Dmitry Gudkov

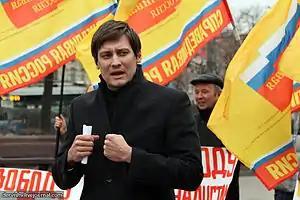
Dmitry Gudkov during a public gathering in defense of the rights of journalists. Moscow, March 2011

A significant part of his political career, Dmitry Gudkov followed his father. In 2001 Gennady Gudkov won in the by-elections to the 3rd Duma and joined the deputy group "People's Deputy", and Dmitry Gudkov got a job in the staff of this group. In 2003, he followed his father to the People's Party of the Russian Federation (NPRF): while Gennady Gudkov was deputy chairman of the party, Dmitry Gudkov substituted the head of the press department, and after the father was elected a chairman of the party in April 2004, Dmitry Gudkov was promoted to a position of a head. He was involved in the coordination of the youth policy of the NPRF, participated in the creation of the Youth Public Chamber. In December 2005, Dmitry Gudkov took part in the additional elections to the 4th Duma in Moscow's single-seat constituency #201, but lost with 1.5% of the votes. After the merger of the NPRF with "A Just Russia" in early-mid April 2007, Gennady Gudkov entered the Political Bureau of the Presidium of the Central Council of the Party, and Dmitry headed its press department.